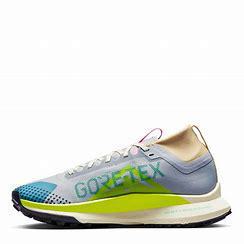
Brand: Nike
Model: Pegasus 4 Gore TEX